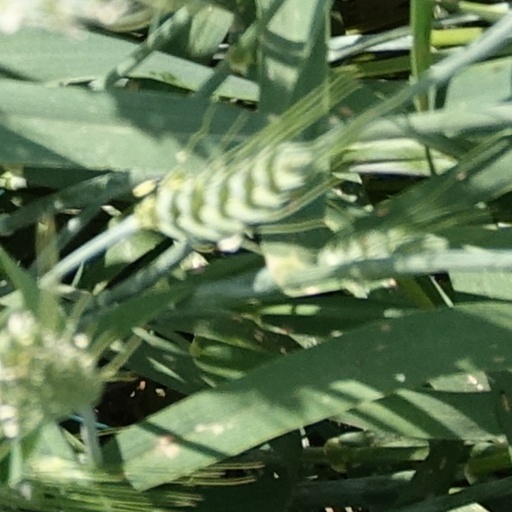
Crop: wheat